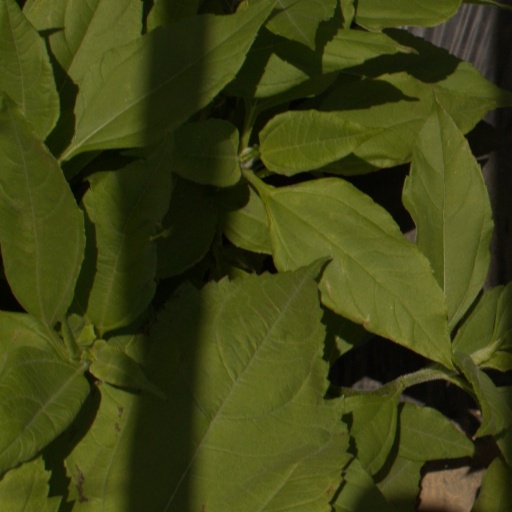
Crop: Jerusalem artichoke